COVID-19 pandemic in Arizona

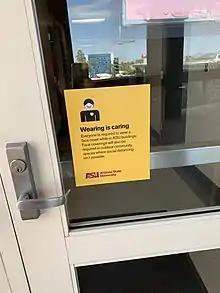
A door on the ASU Tempe campus with a sticker about the requirement to wear masks.

By March 12, several universities (including all three state universities and some community colleges) announced that courses would be moved to an online format for at least two weeks following spring break. By March 16, all three state universities (University of Arizona, Arizona State University, and Northern Arizona University) announced that they would continue online courses through the end of spring semester. By late April, all three state universities publicly announced the intention to resume in-person classes in the fall semester. All universities described plans for measure to ensure public safety, including diagnostic testing for students/faculty/staff and modifications to classroom formats. In June, all three state universities announced that all students, faculty, staff and visitors are required to wear masks on campus inside buildings and outside where maintaining social distancing of six feet is difficult.